Sky position (RA, Dec in degrees): 118.171, 30.025
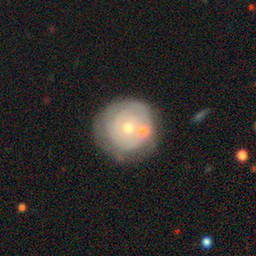
Galaxy morphology: Round Smooth Galaxies